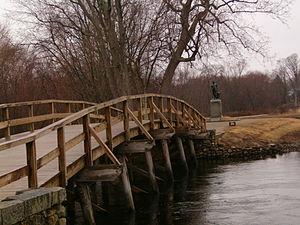
Le North Bridge, mieux connu sous le nom d’Old North Bridge, est un pont de Concord au Massachusetts. Situé dans le Minute Man National Historical Park, c'est un site historique de la bataille de Concord, au début de la guerre d'indépendance des États-Unis.